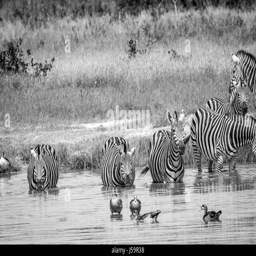
group of drinking in black and white